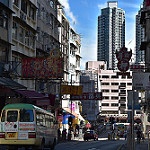
Scene: Outdoor